Roy Smeck

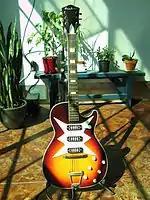
1960s Roy Smeck Custom Airline Stratotone electric guitar

Leroy George Alfred "Roy" Smeck (6 February 1900 – 5 April 1994) was an American musician. His skill on the banjo, guitar, and ukulele earned him the nickname "The Wizard of the Strings".